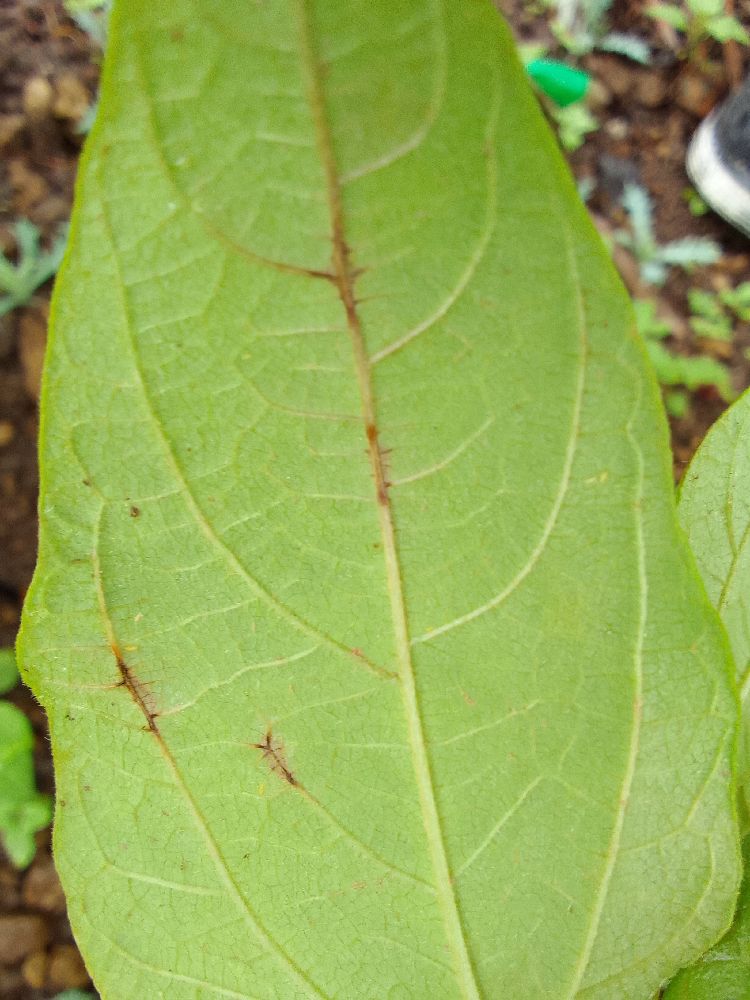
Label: anthracnose